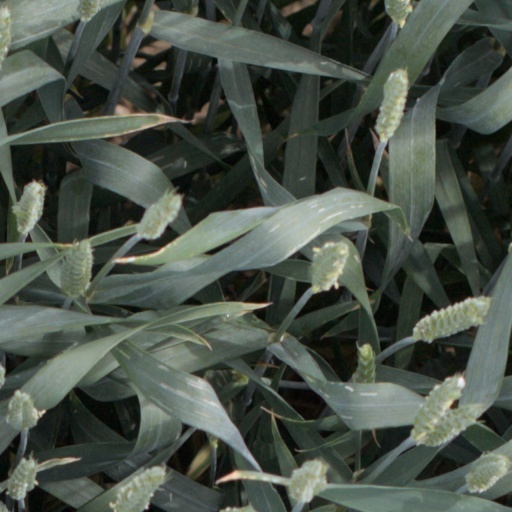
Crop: wheat